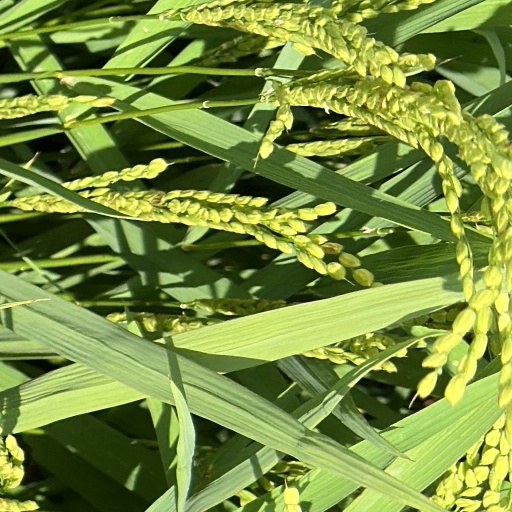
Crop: rice